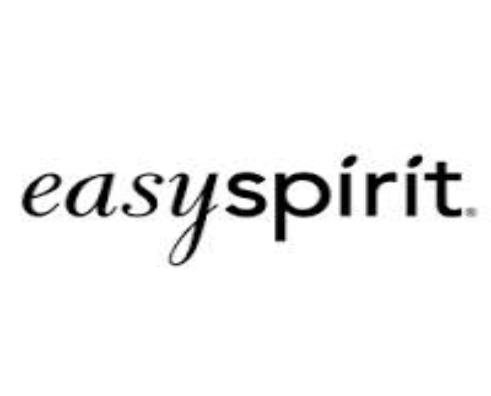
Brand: Easy Spirit
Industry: Clothes